Gadair European Airlines

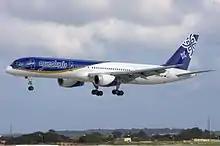
Gadair Boeing 757

Gadair European Airlines was an airline based in Madrid, Spain. It was operating aircraft on ACMI leases for services to five continents. A number of changes of plan have been made, including a switch to Bahrain as the main hub.